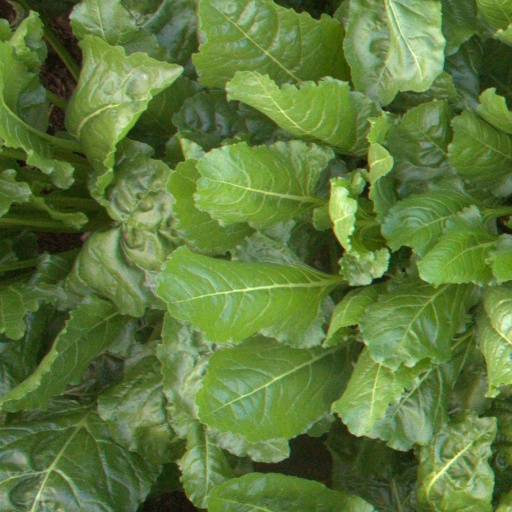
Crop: sugar beet